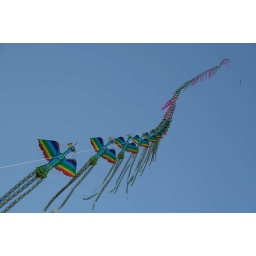
Soooooo cool against the beautiful blue sky